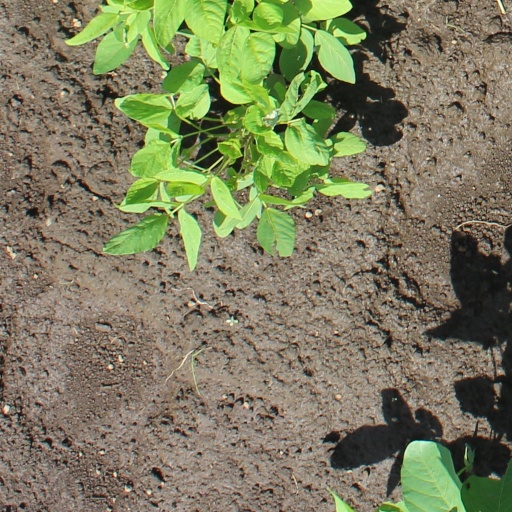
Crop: soybean